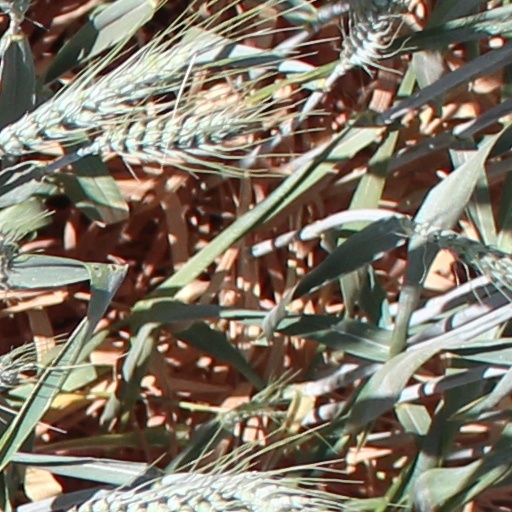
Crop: wheat